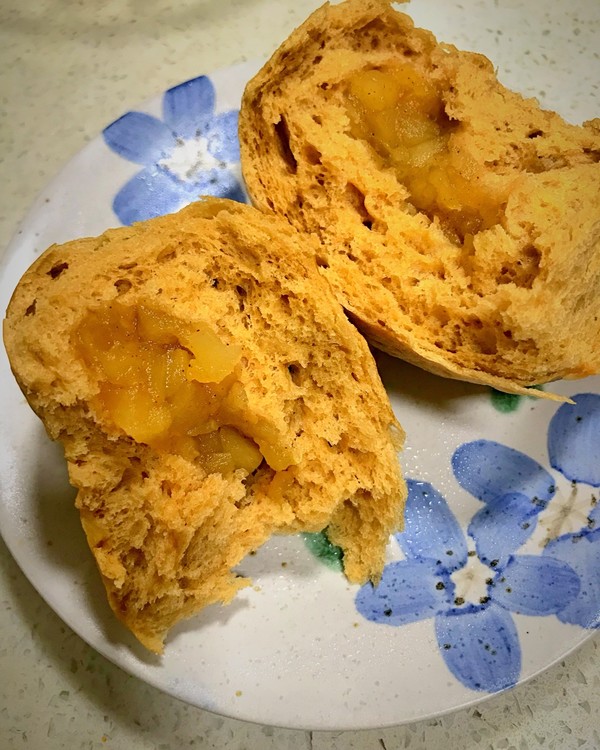
Label: trash